Hell or high water clause

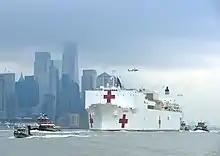
The hospital ship USNS "Comfort" arrives in Manhattan on 30 March 2020 to assist with the Covid-19 outbreak

Some lawyers believe that hell or high water clauses will be upheld during the pandemic, given that pandemics are seen as an act of God, and because in the past acts of God such as Hurricane Sandy have not exempted lessees from their obligations under a hell or high water clause. Some lawyers instead draw a distinction between past acts of God and COVID-19 in that the government forced many businesses to shut down, and speculate that courts would be hard-pressed to rule in favor of the lessor in this situation.